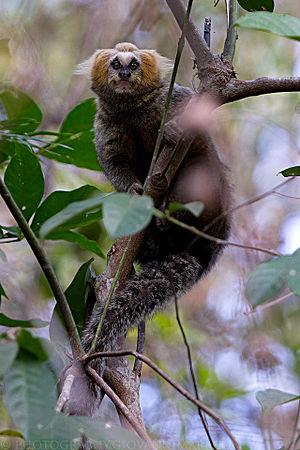
Le Ouistiti à tête jaune est une espèce de primate de la famille des Callitrichidae qui se rencontre au Brésil.